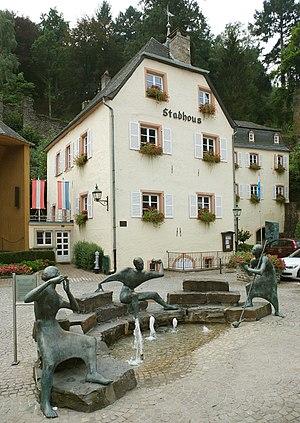
Vianden est une ville luxembourgeoise située dans le canton de Vianden.